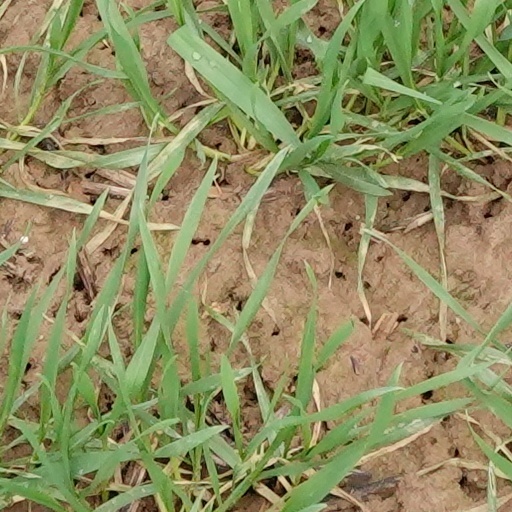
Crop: wheat